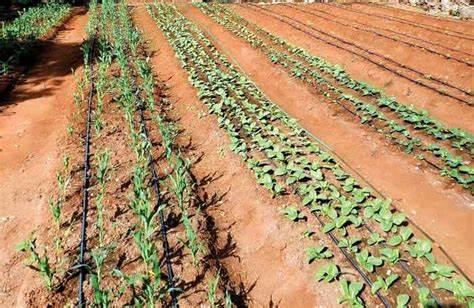
Eneo la wazi mfano wa shamba au bustani, lililogawanywa katika safu zilizonyooka, zenye mimea iliyoota na kuchipua kwa rangi ya kijani kibichi, kuashiria ni eneo litumikalo kwa ajili ya kilimo cha mbegu.